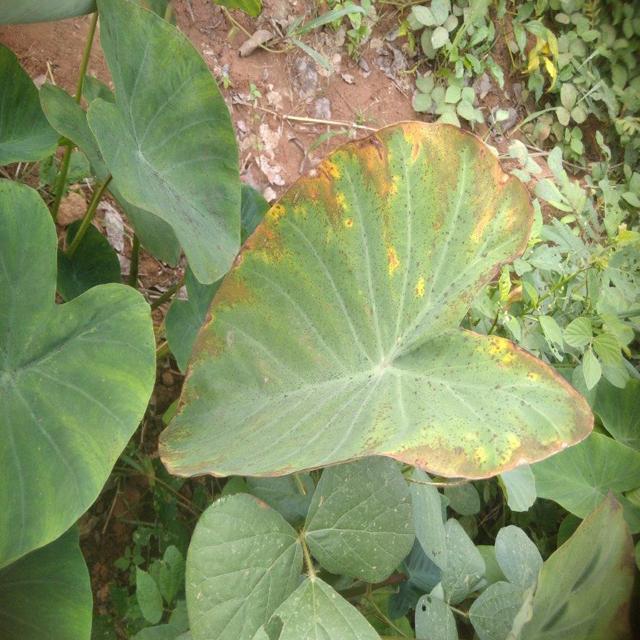
Label: Mid_Blight